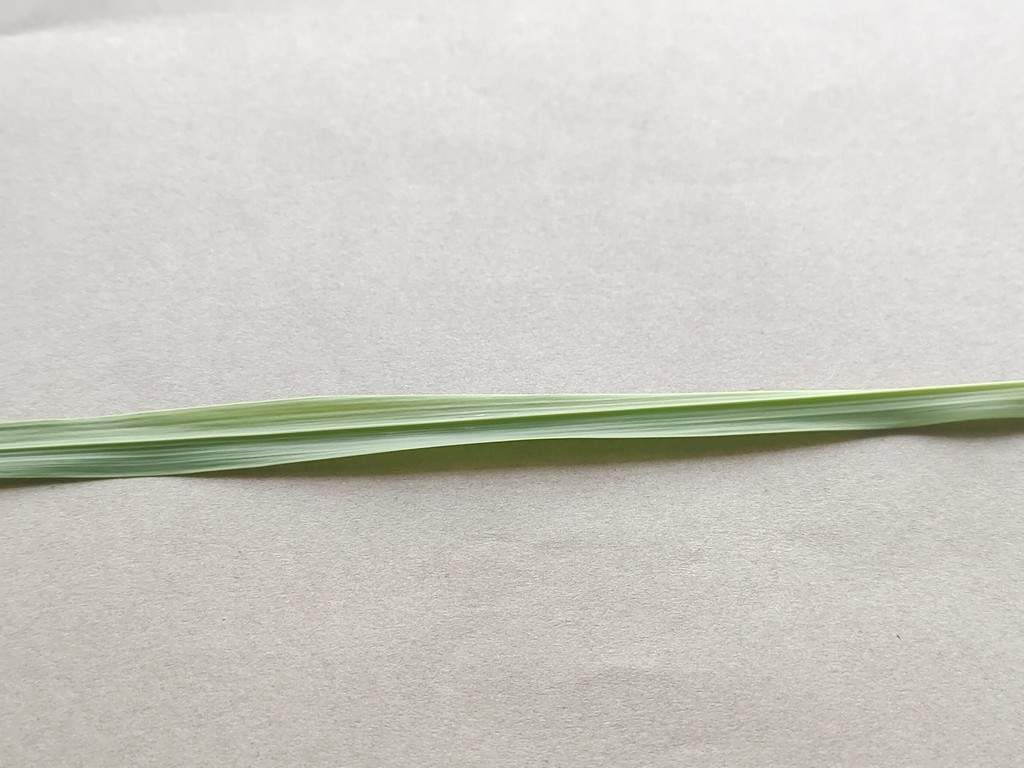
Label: Healthy